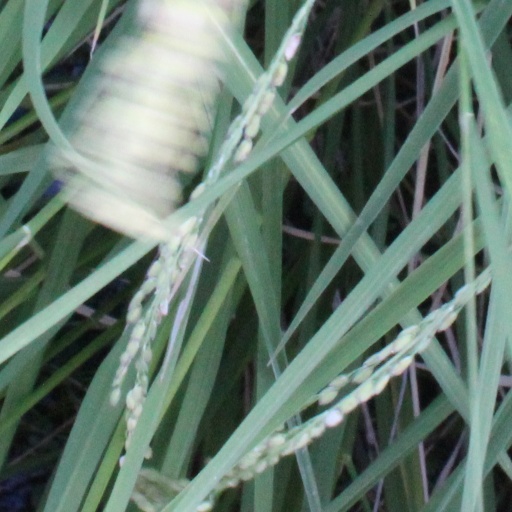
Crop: rice